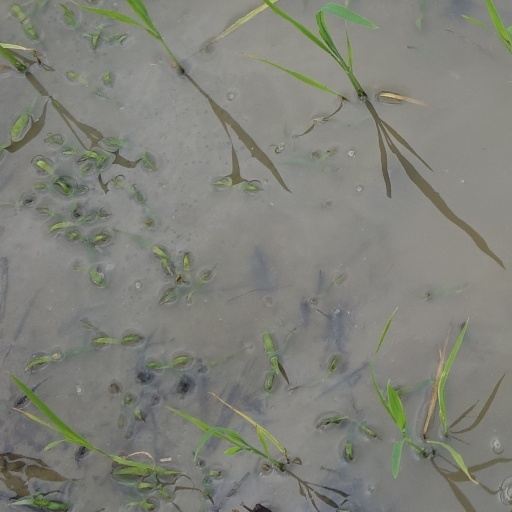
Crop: rice